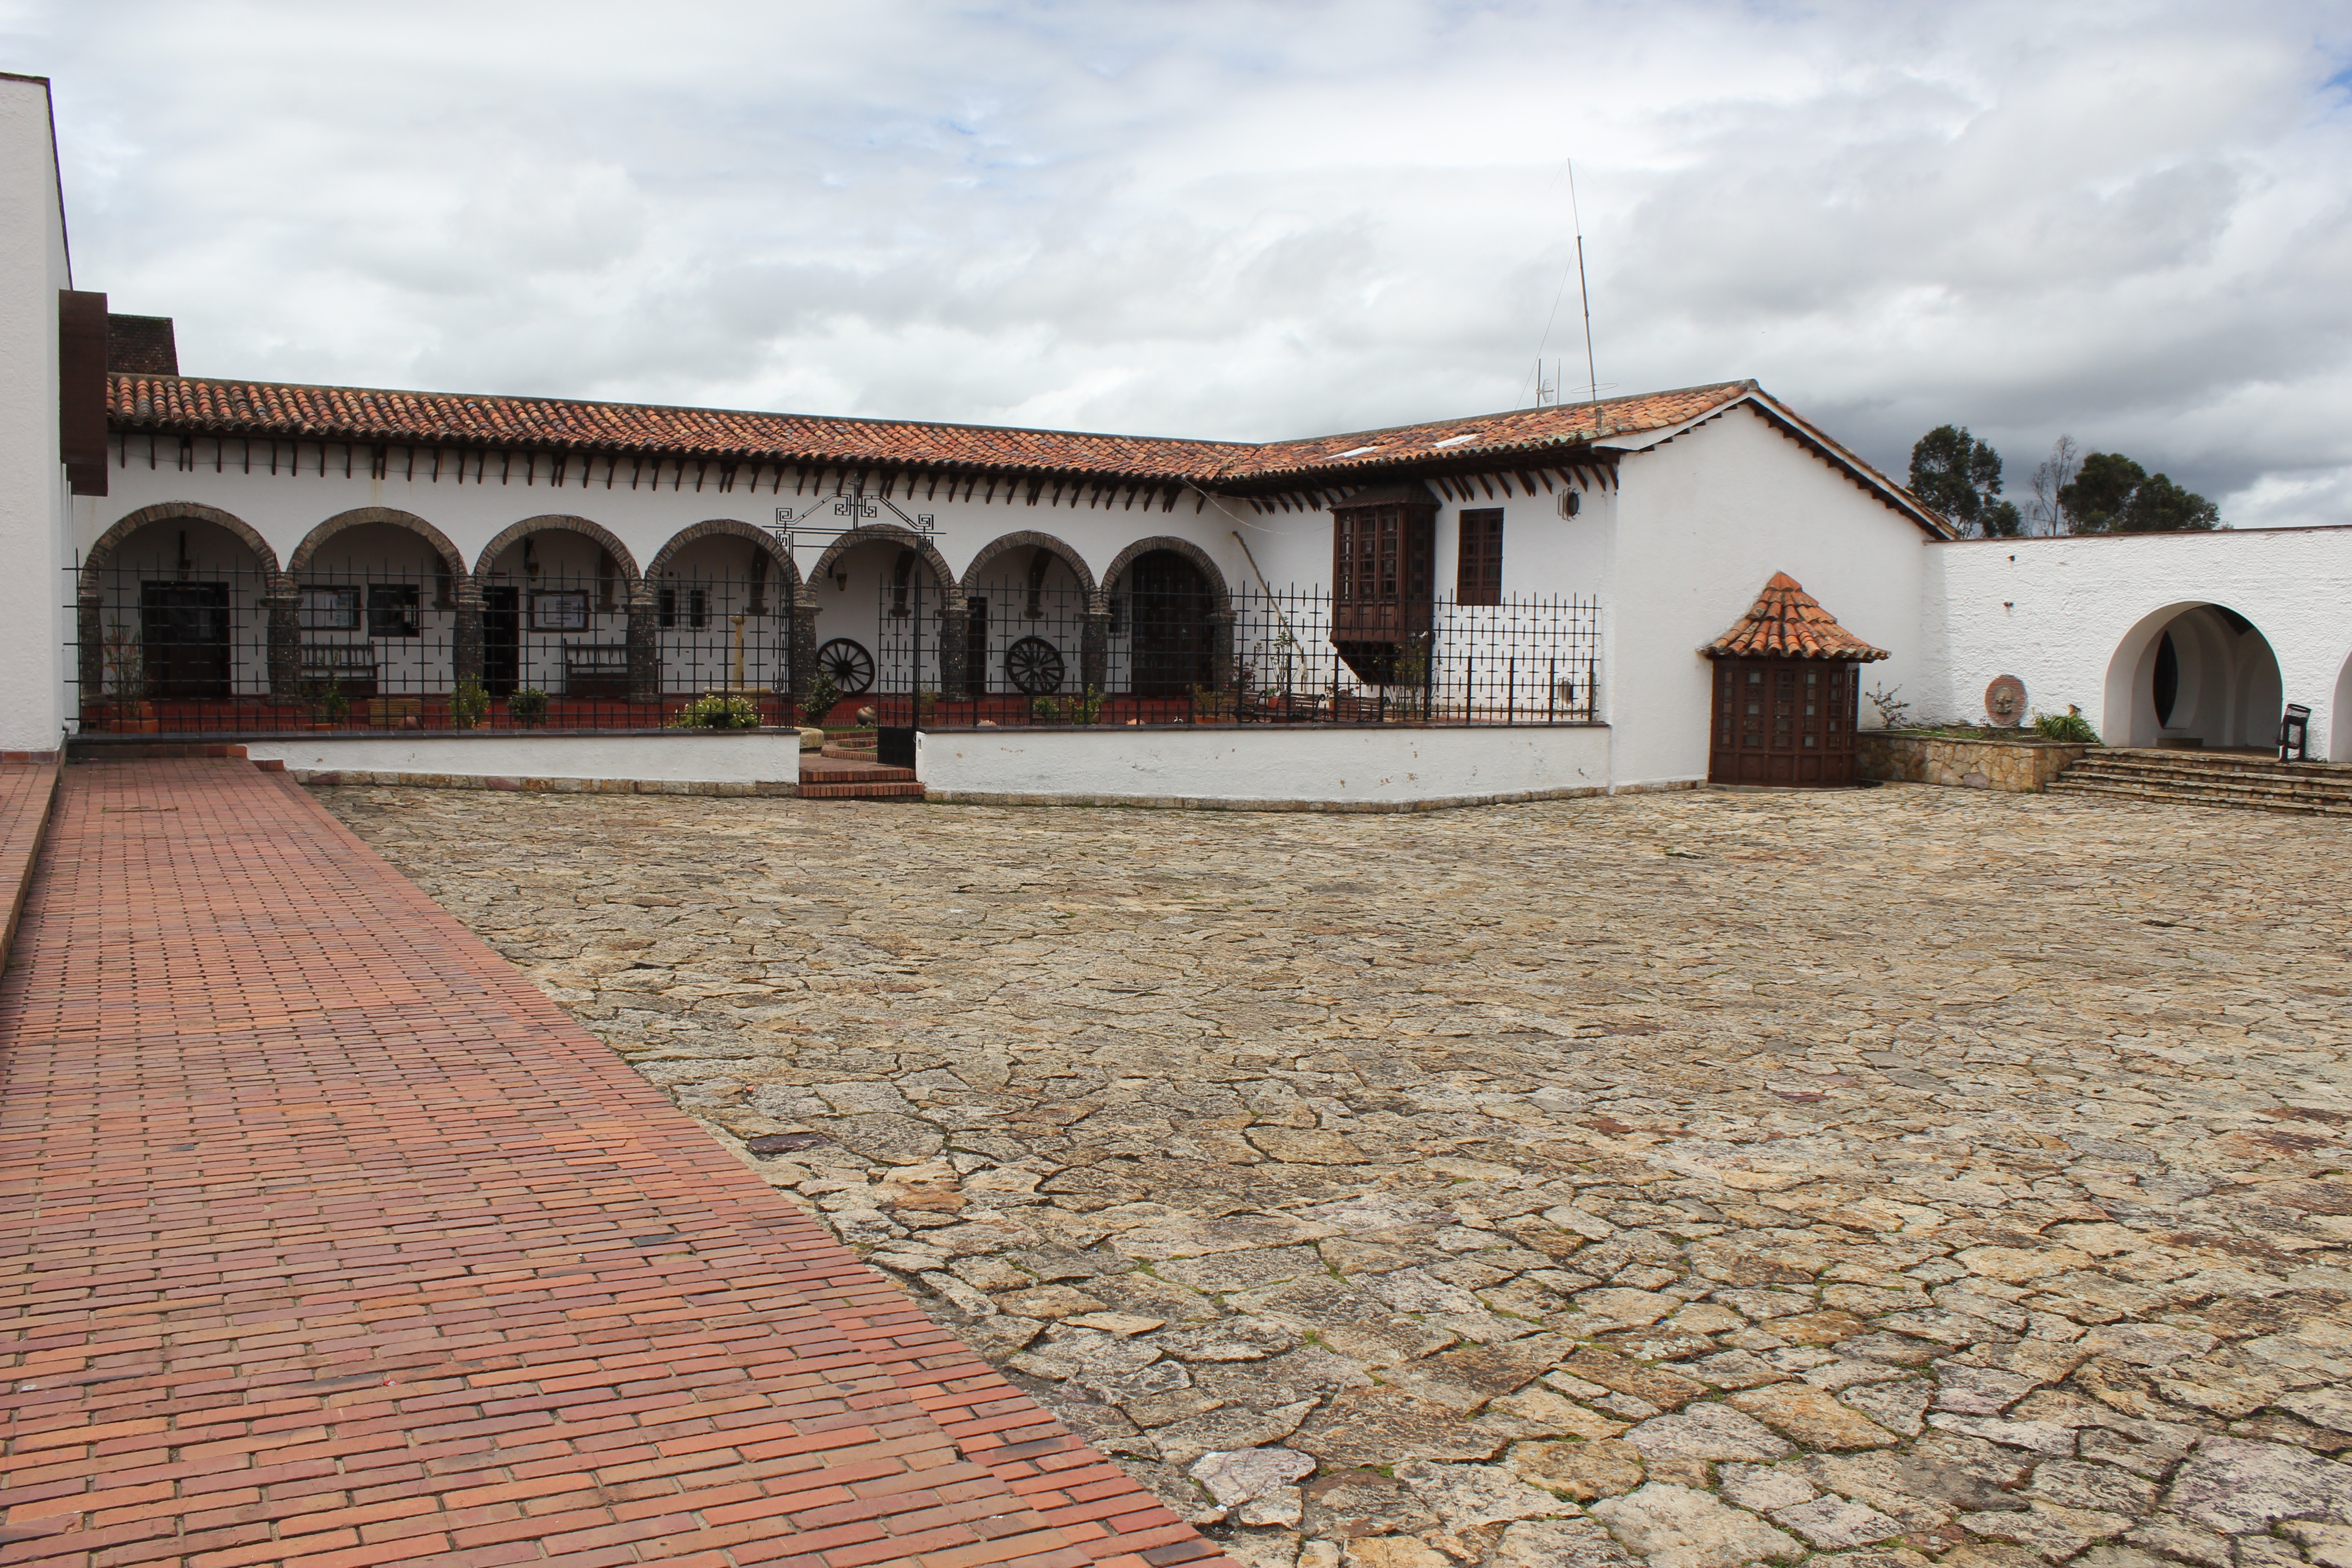
architecture, people, street, building, palace, old, alley, cabin, plaza, property, tourism, place of worship, monastery, culture, estate, colombia, hacienda, peasant, guatavita, facades, ancient history